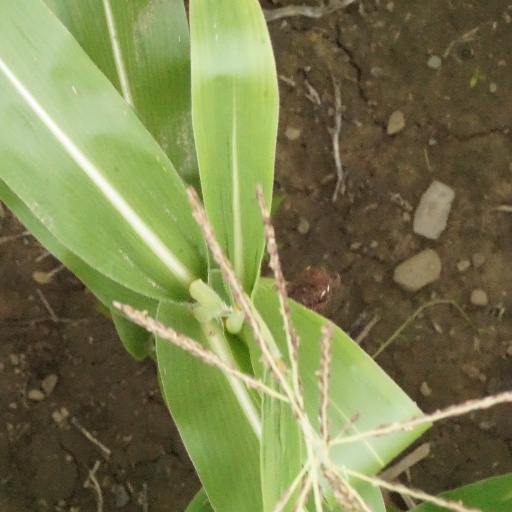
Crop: maize; corn